Beate Schrott

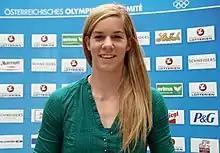
Schrott before the 2012 Summer Olympics

Beate Schrott (born 15 April 1988, in St. Pölten) is an Austrian athlete who specialises in the 100 metres hurdles. She finished eighth in the 100 m hurdles at the 2012 Summer Olympics. In April 2019, Schrott became engaged to American triple jumper Christian Taylor. In November 2019 she completed a doctoral degree at the Medical University of Vienna, in autumn 2021 she married Taylor.